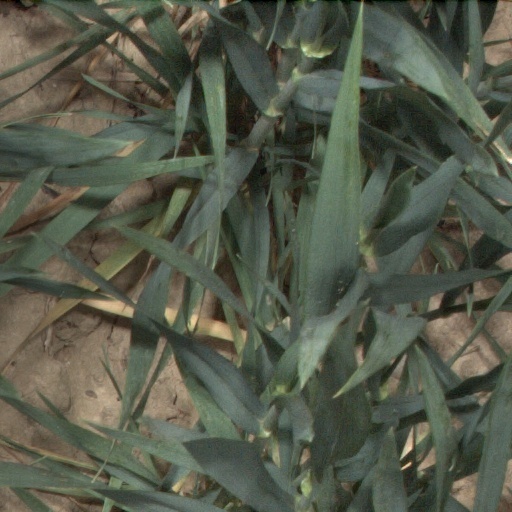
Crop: wheat